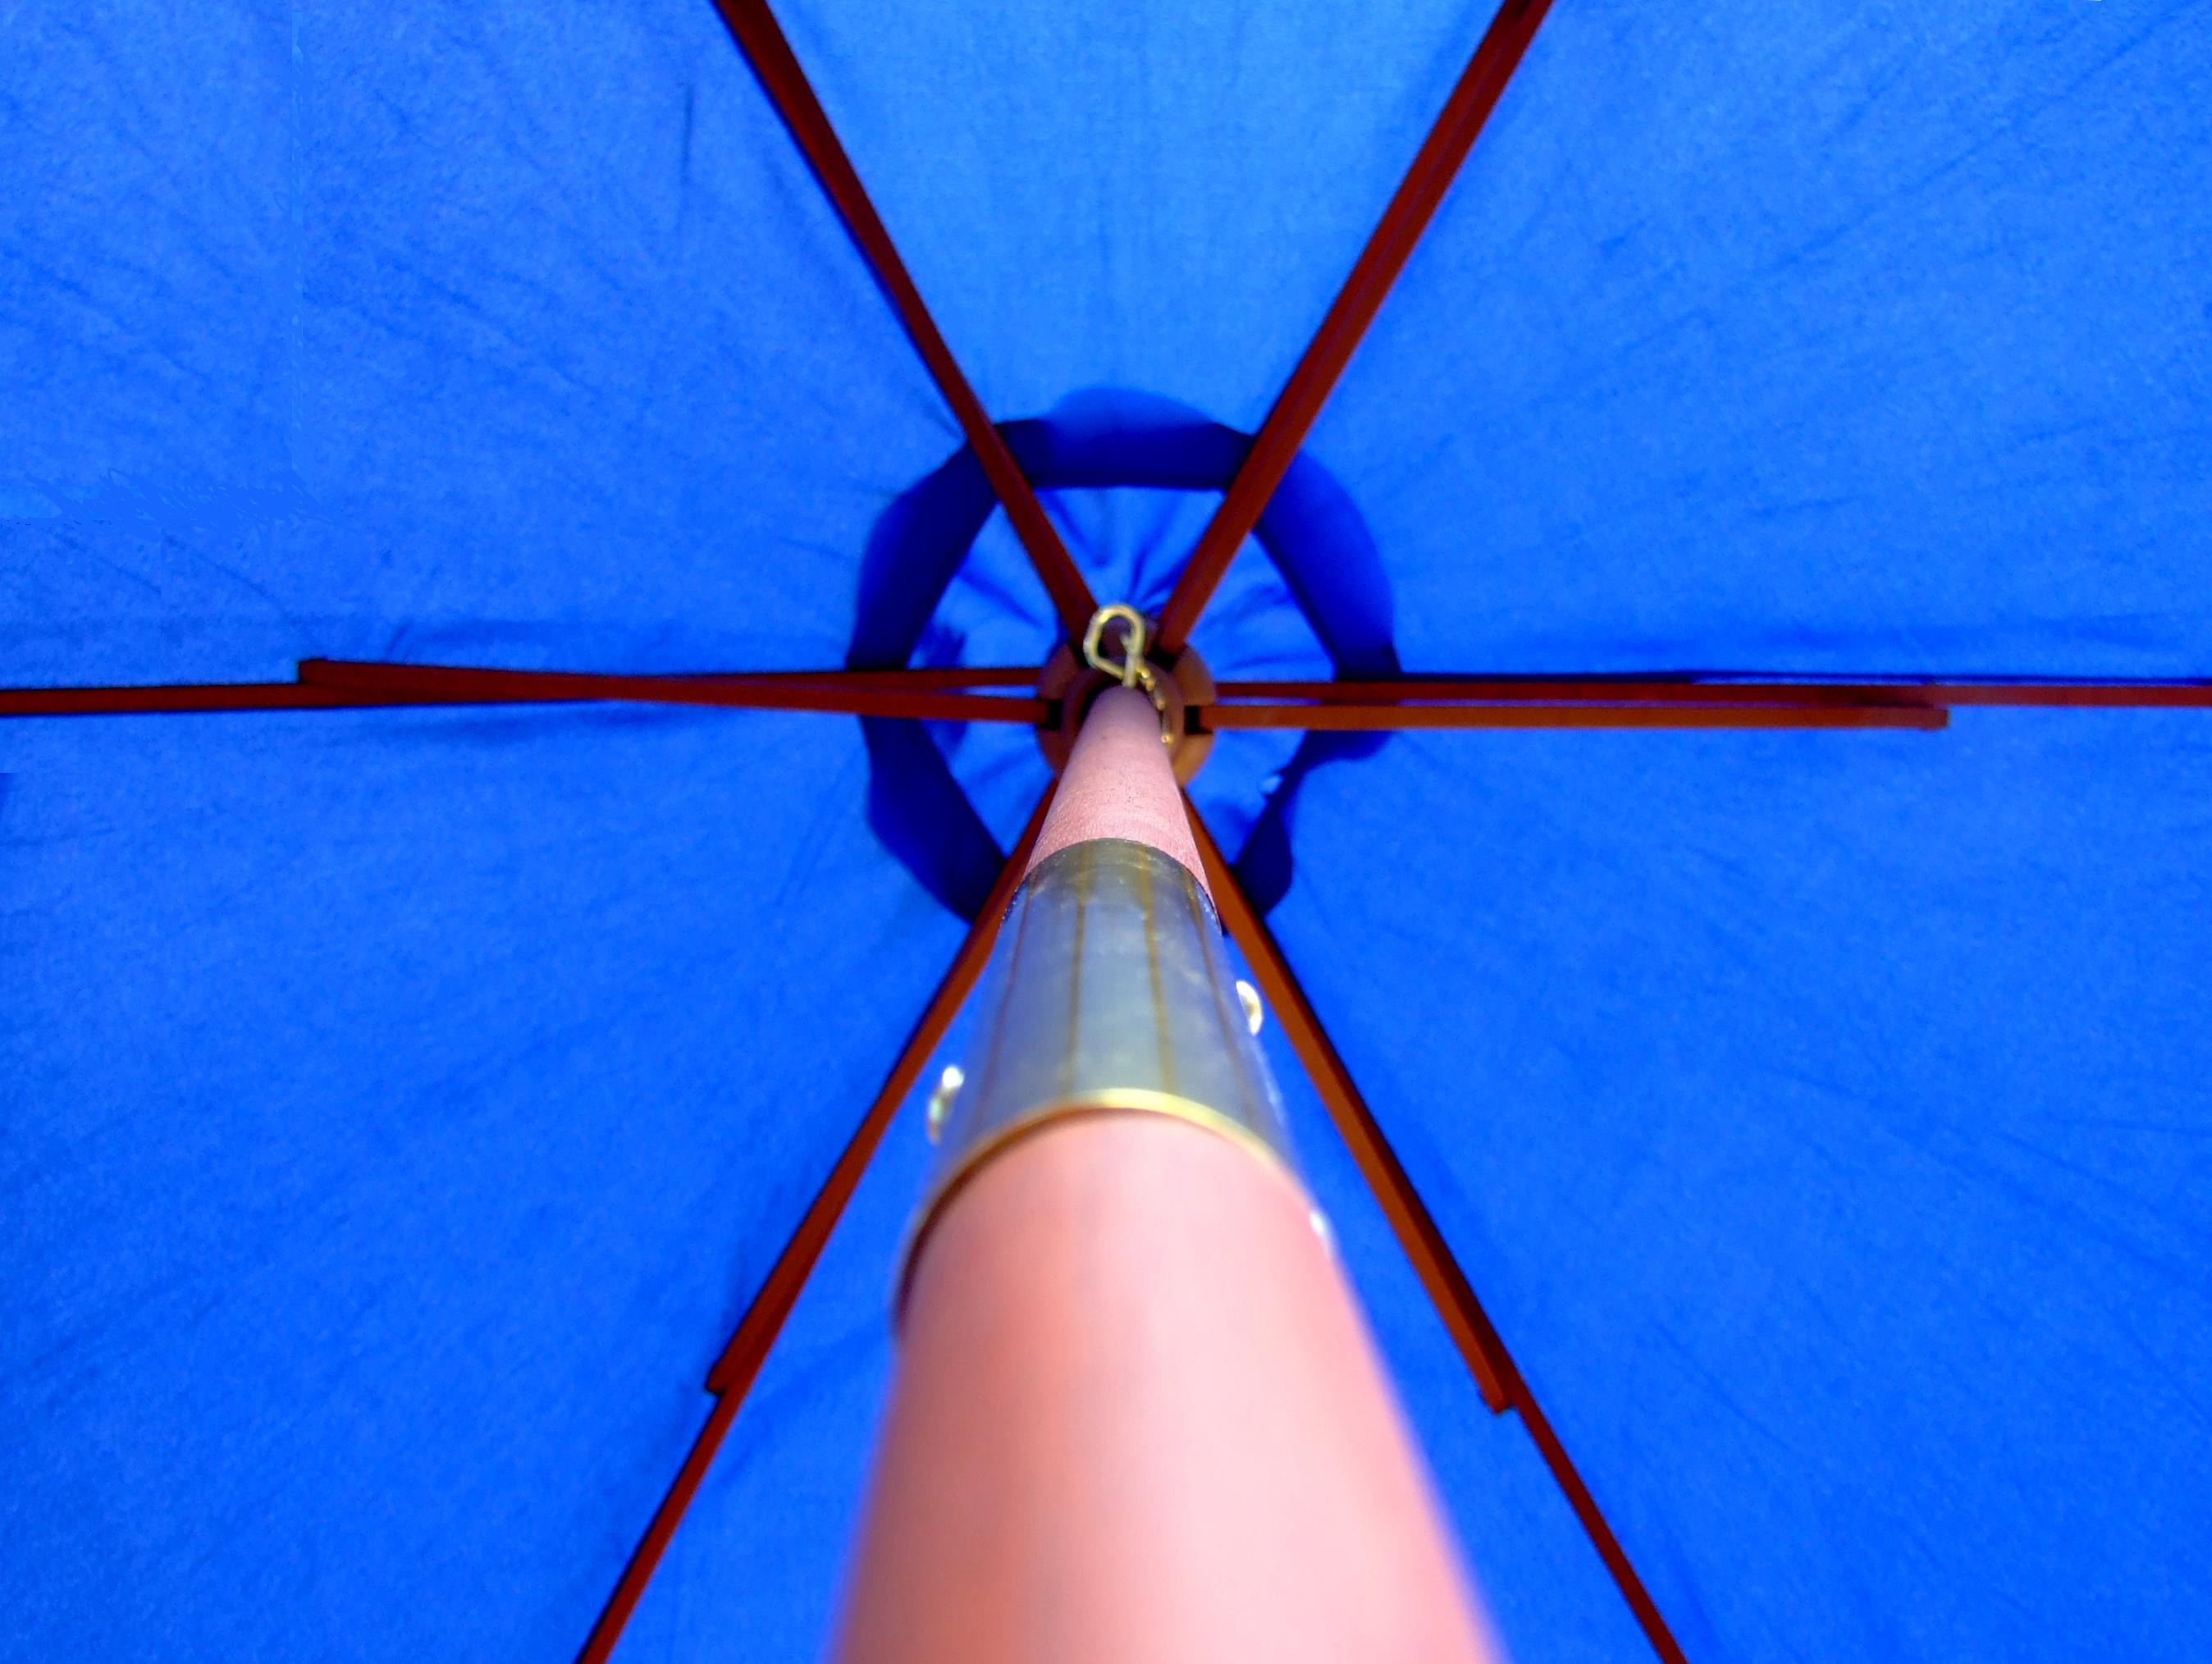
wing, wind, summer, line, mast, blue, wind turbine